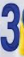
Number: 3